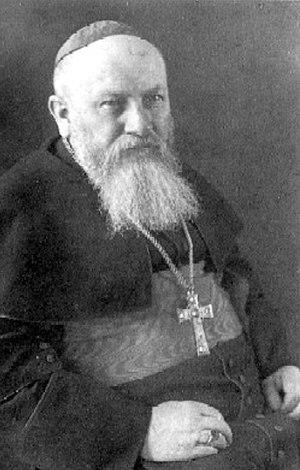
Bonifatius Sauer O.S.B., né Joseph Sauer le 10 janvier 1877 à Oberufhausen, dans la commune d'Eiterfeld et mort le 7 février 1950 à Pyongyang, est un bénédictin missionnaire de Sainte-Odile allemand, fondateur de la mission bénédictine de Corée et vicaire apostolique. Il est reconnu comme Serviteur de Dieu depuis le 10 mai 2007 en tant que martyr avec trente-cinq autres martyrs de la Foi en Corée. Sa devise était Cruce et regula.